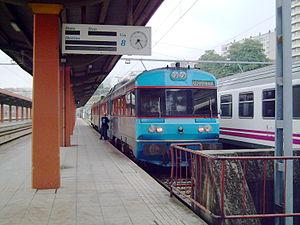
La série 0450 est une série d'autorails des CP, les chemins de fer portugais.